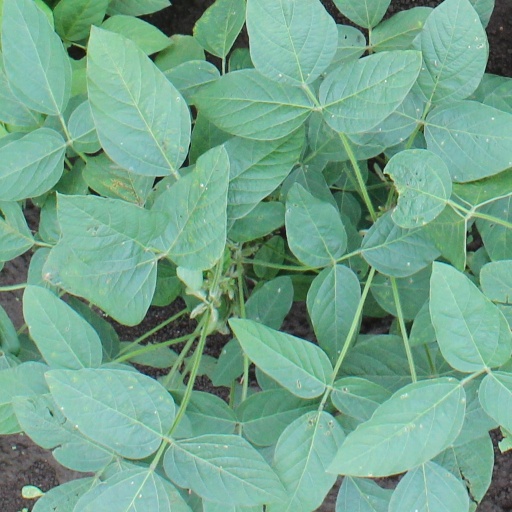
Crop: soybean